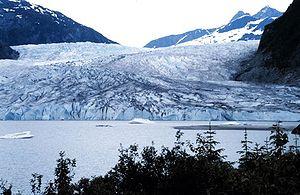
Les glaciations quaternaires, aussi nommées glaciations plio-quaternaires, sont la succession d'au moins 17 périodes glaciaires survenant régulièrement depuis 2,58 millions d'années, et séparées par des périodes interglaciaires. Cette période s'inscrit dans un événement de refroidissement global du climat en cours depuis plus de 50 Ma et en constitue la période la plus froide. Les périodes glaciaires sont caractérisées par le développement d'inlandsis sur les continents, dont l'action a fortement contribué à façonner les paysages actuels par le biais de l'érosion glaciaire. Ces alternances se sont soldées par des cycles d'extinction suivie de recolonisation des milieux qui, associés à la dérive génétique, ont profondément structuré la diversité génétique de chaque zone au cours des épisodes glaciaires successifs.